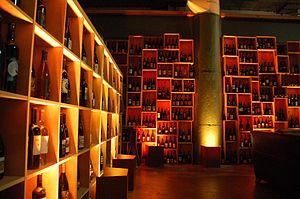
Exposition des vins chez Crushpad
La Crushpad est une société de vinification de Californie fondée en 2004 et tombée en faillite en 2012. Classée parmi les urban wineries, elle proposait à sa clientèle une gamme de vins vinifiée à partir de vendanges achetées. Elle se démarqua des autres wineries urbaines en proposant à des amateurs fortunés de vinifier leur propre vin selon leur goût. Pour cela la société fournissait l'installation, l'équipement, les conseils et une gamme complète de vinification. Le succès fut rapide et mondial, il lui permit même de créer en France, en 2009, une succursale la Crushpad Bordeaux. Mais en difficulté financière depuis 2008, le retrait de son principal actionnaire en 2012 la condamna.